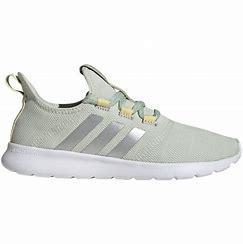
Brand: Adidas
Model: Cloudfoam Pure